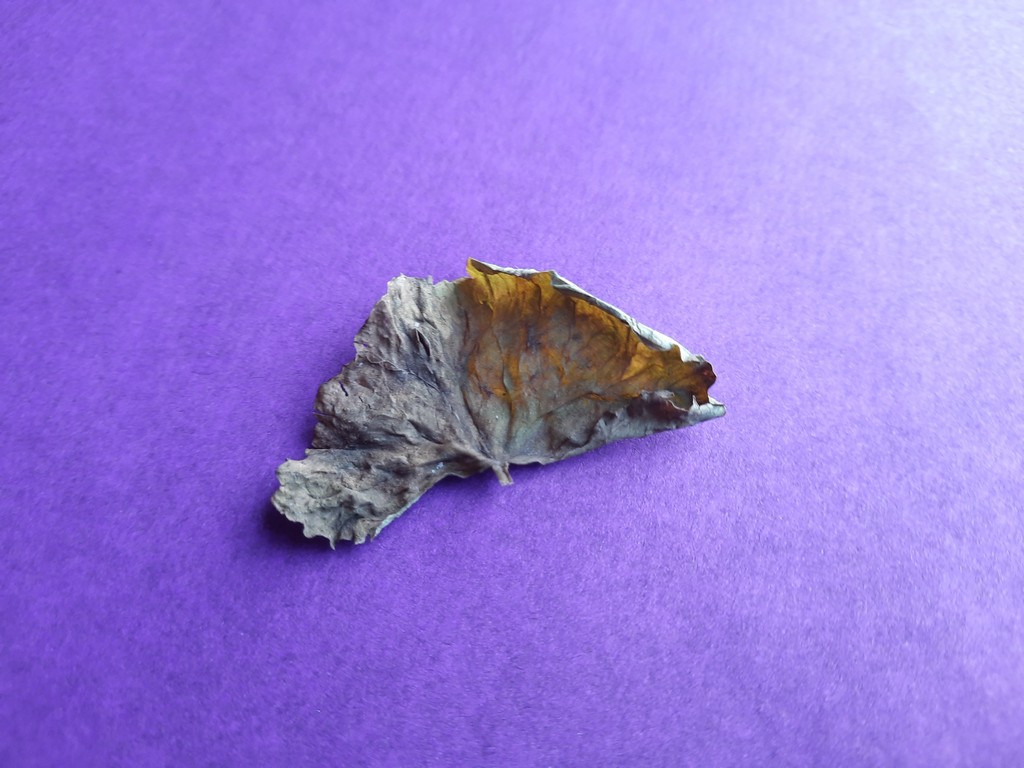
Label: Dried